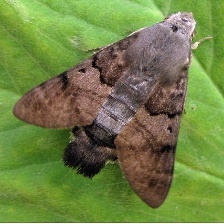
Species: HUMMING BIRD HAWK MOTH